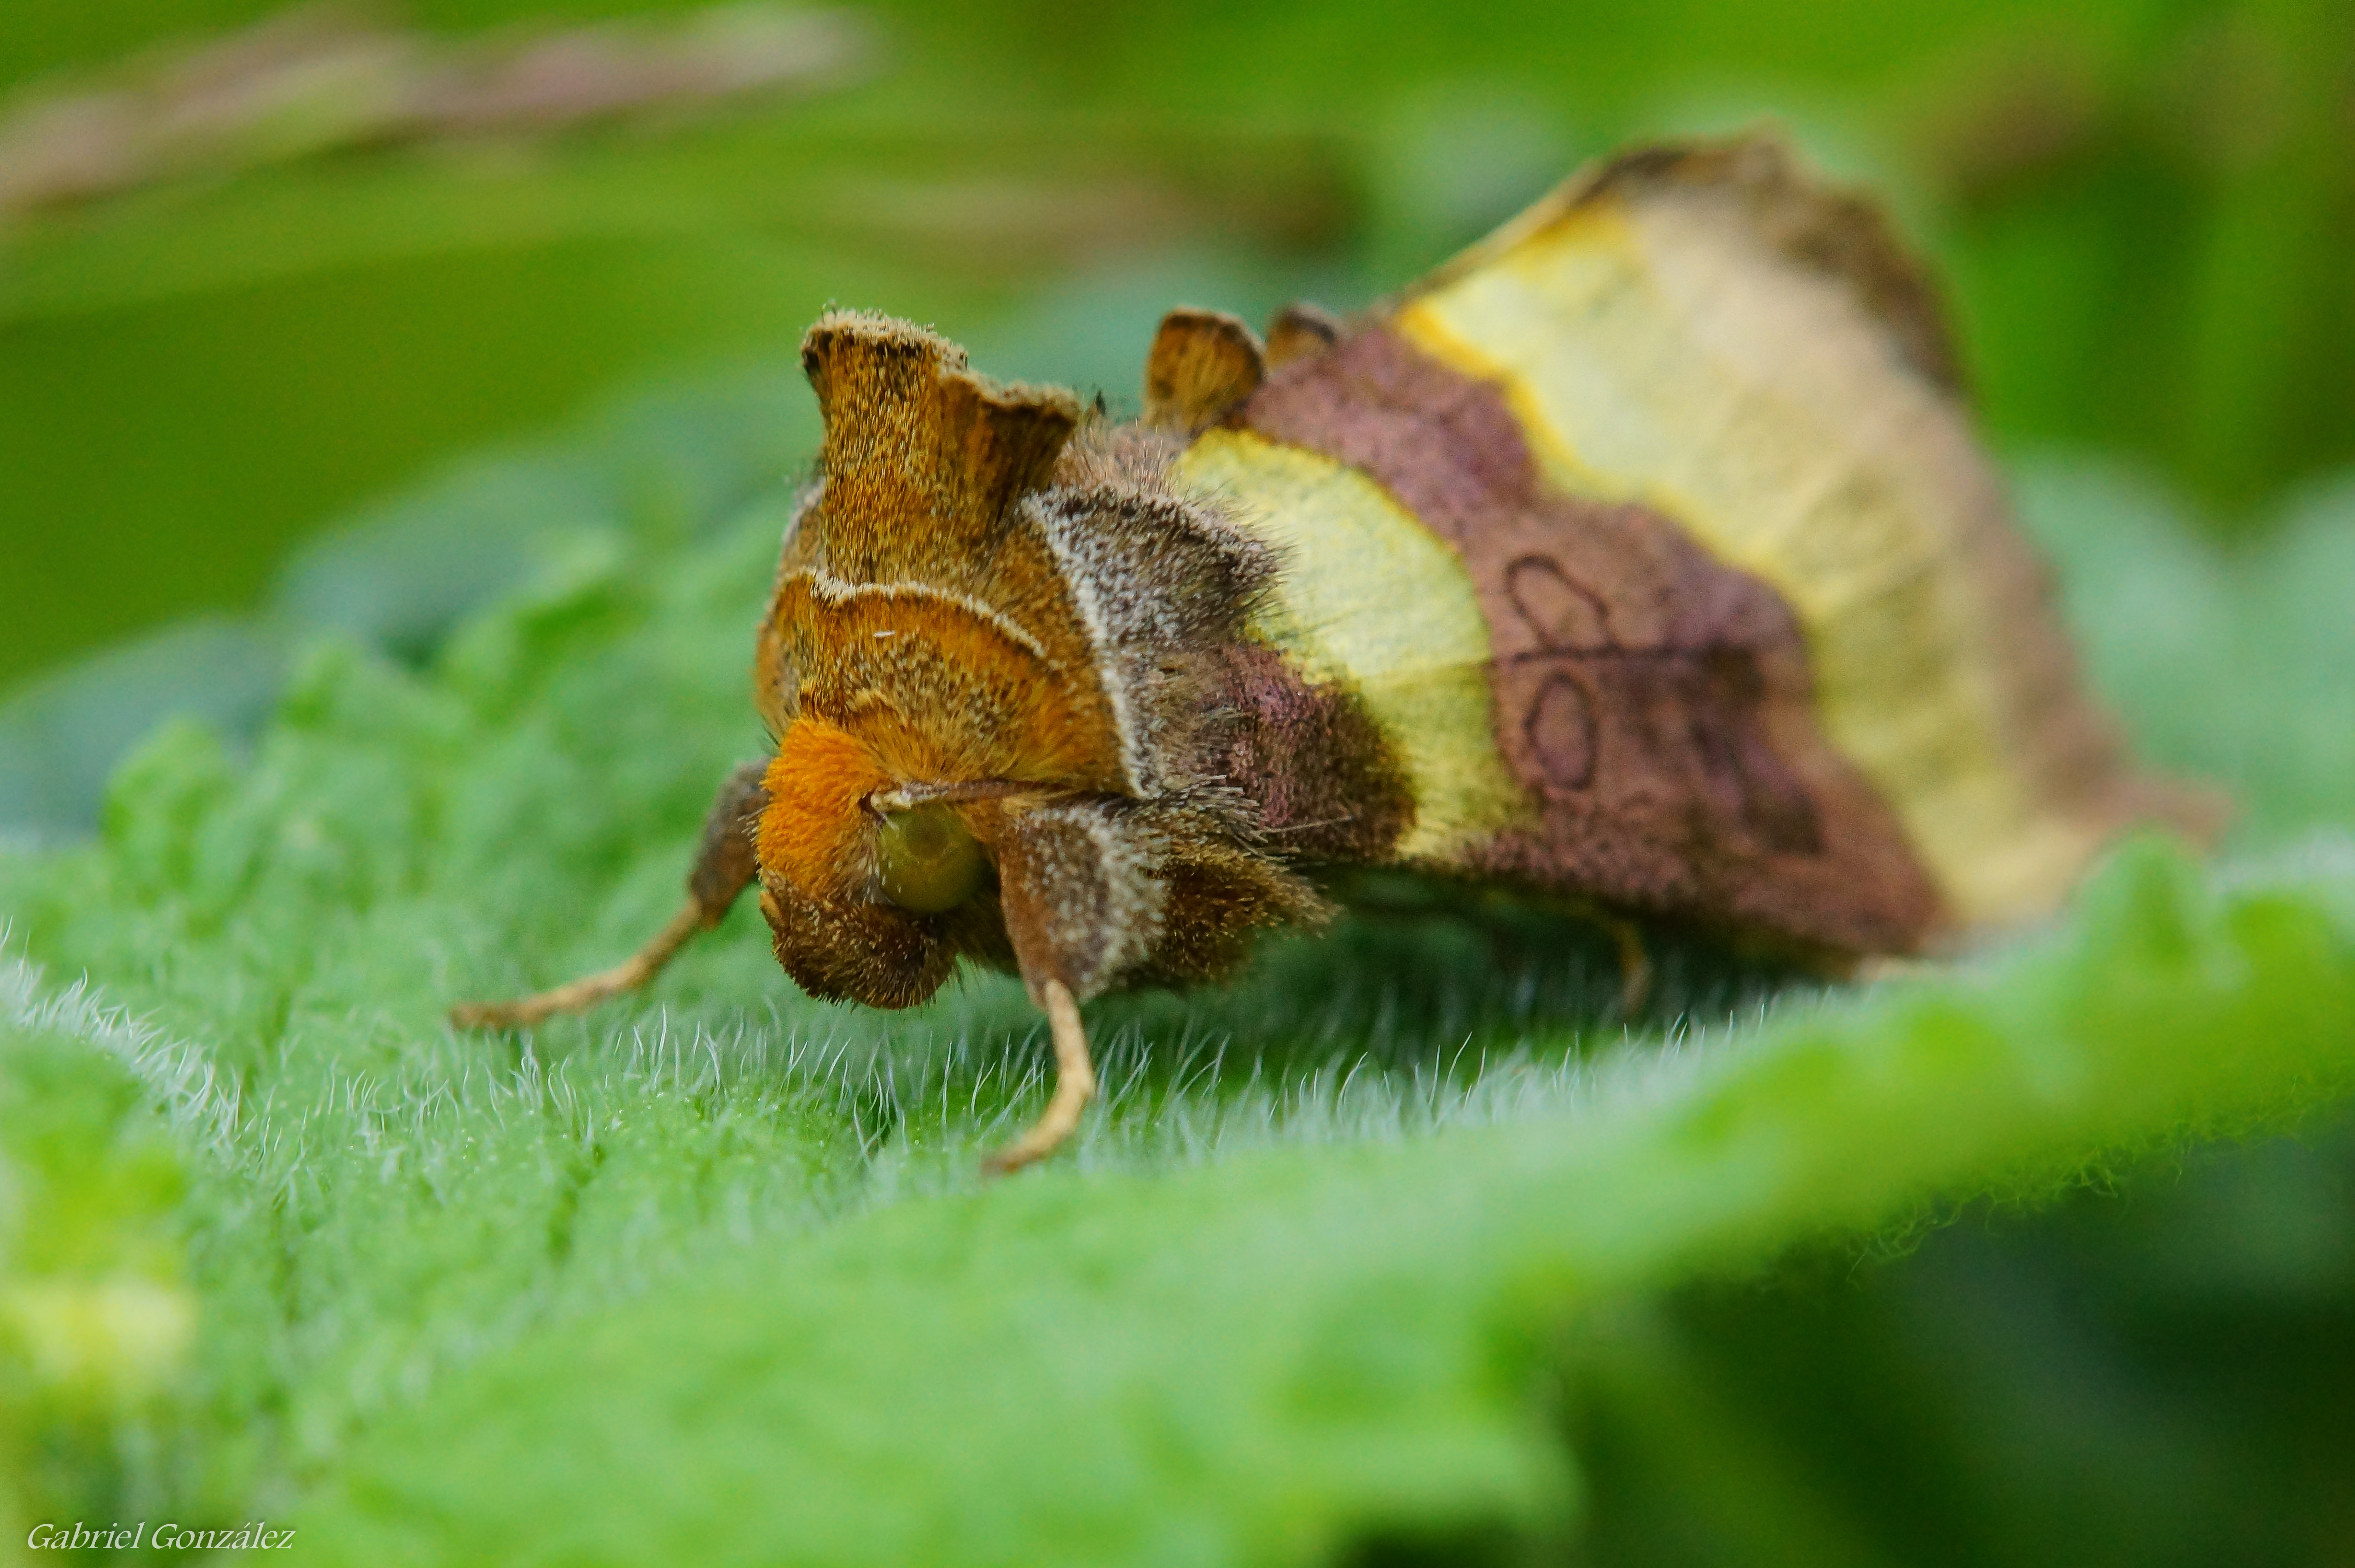
nature, photography, flower, photo, wildlife, green, insect, macro, moth, fauna, invertebrate, close up, animals, naturaleza, a77, g, weevil, ggl1, gaby1, xovesphoto, animales, sonya77, gphoto, gabrielcorua, xelodegalicia, sonya77v, tamron180mmmacro, macro photography, leaf beetle, moths and butterflies